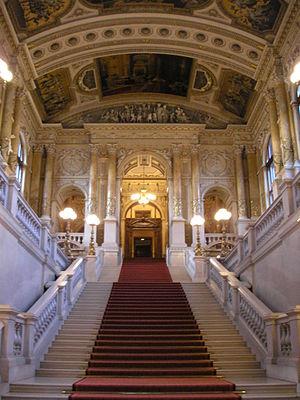
Autriche, Vienne, Burgtheater Kaiserstiege (Emperor's staircase) at the Burgtheater in Vienna.